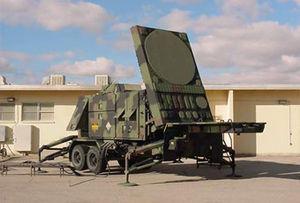
Le radar du système de combat «Patriot».
Un radar de conduite de tir est un radar conçu spécialement pour fournir des informations à un système dit « de conduite de tir » pour calculer une solution de tir. Un radar qui suit en continu une seule cible est appelé un radar de poursuite. La plupart des radars militaires de ce type servent également au contrôle de tir et les deux noms sont utilisés de manière interchangeable.
Le Patriot MIM-104 est un système de missile sol-air à moyenne portée construit par la firme Raytheon et utilisé par la United States Army, plusieurs pays de l'OTAN et d'Asie.